Miryang

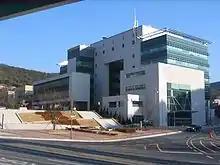
Main administration building at the Miryang campus of Pusan National University.

There is only one institution of higher education in Miryang. This is the Miryang campus of Pusan National University. The Miryang campus primarily serves science and technology students, hosting the College of Nano Science and Technology and the College of Biological Sciences. It is located in northern Samnangjin-eup, roughly 9 km from the Miryang city center. A branch campus, formerly the main campus, is located near downtown Miryang. These two campuses were merged into Pusan National University in 2006. Previously, they made up a separate university called , which traced its roots back to 1923.